Charles Brooking

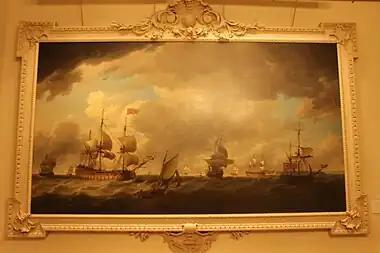
A Flagship Before the Wind under Easy Sail by Charles Brooking 1745

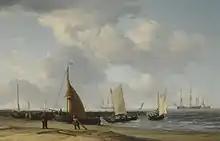
A Dutch Beach Scene with a Man-of-War in the Distance

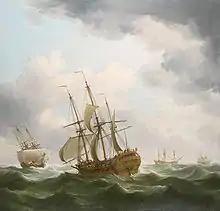
"East Indiamen in a Gale", 45 x 48 inches, signed by Charles Brooking, c. 1759. National Maritime Museum.

It is highly probable that Brooking’s father was a Charles Brooking (1677–1738) who was recorded as employed by Greenwich Hospital (London) between 1729 and 1736 as a painter and decorator. Charles Brooking senior had earlier been active in Plymouth and Dublin where he is recorded as working on Trinity College Dublin in 1723-25. He also produced one of the earliest dedicated maps of Dublin which was published in London in 1728.